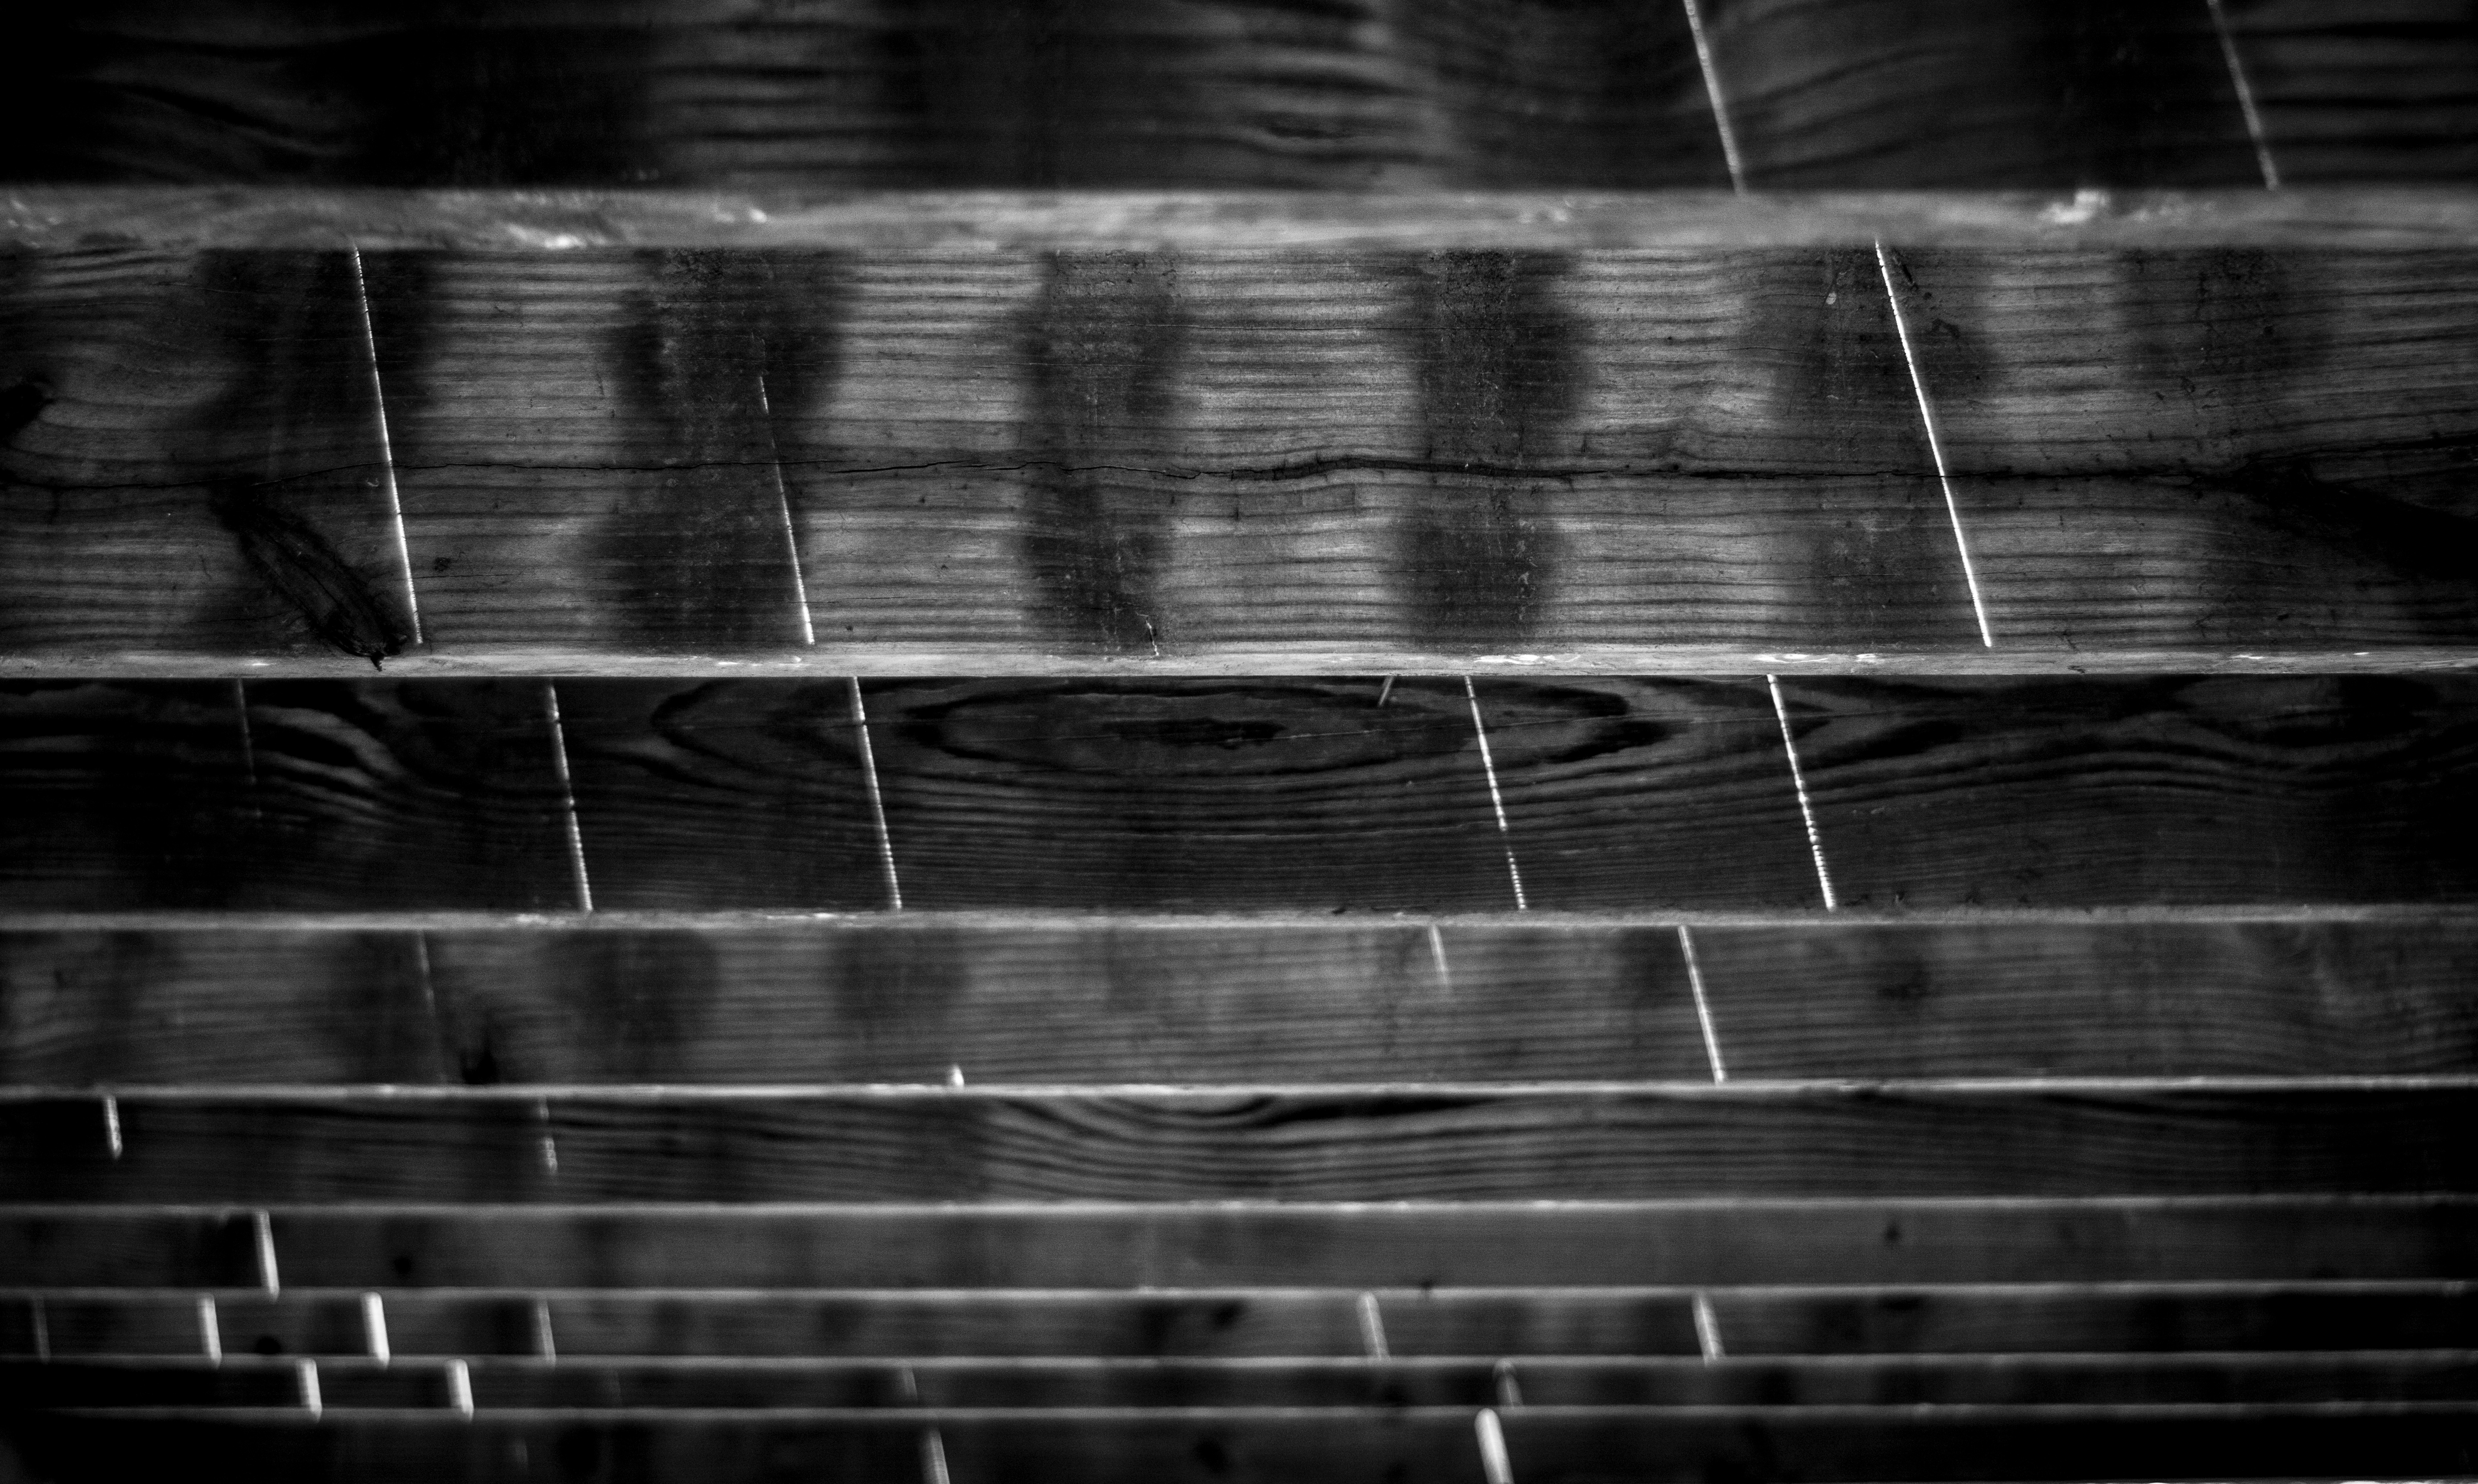
light, black and white, wood, white, photography, texture, wall, line, color, darkness, black, monochrome, material, close up, design, symmetry, shape, monochrome photography